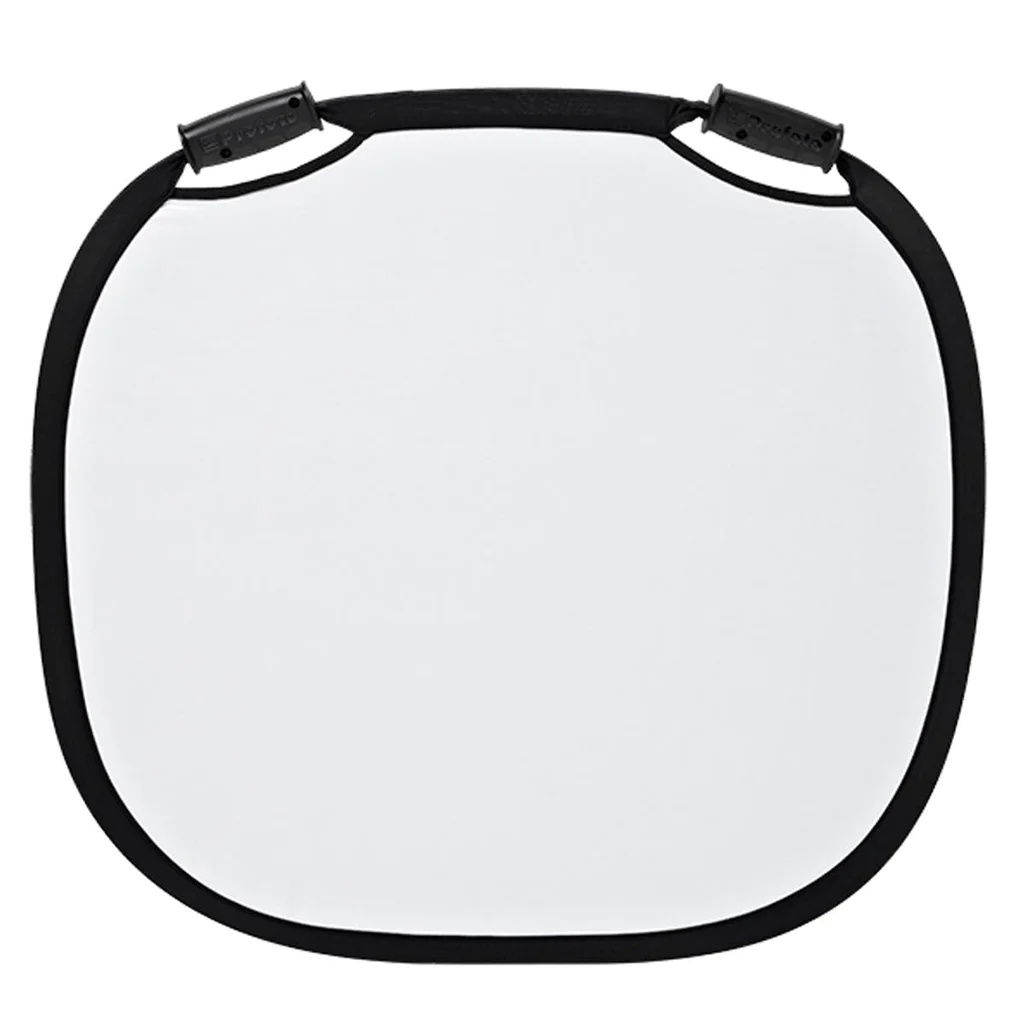
Profoto Large Reflector Silver/White 120cm 47in with handles Second Hand
DESCRIPTION Profoto Large Reflector Silver white 47inch/120cm with Dual Handles Like new FEATURES Professional Large Silver /White Reflector CONDITION Like New
Brand: Twin City Camera House
Category: Cameras & Optics > Photography > Lighting & Studio > Studio Lighting Controls > Flash Reflectors